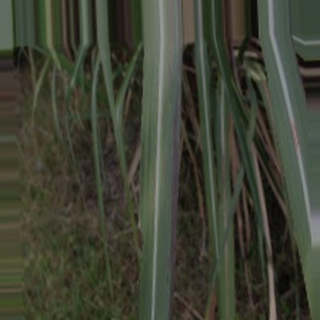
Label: sugarcane_bacterial_blight